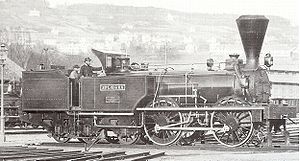
Semmeringbahn / Historie
Et Engerth-lokomotiv.
Semmeringbahn er en jernbanestrækning i Østrig, som forbinder byerne Gloggnitz og Mürzzuschlag over Semmeringpasset. Jernbanen, der var den første normalsporede jernbane i Europa over et bjerg, er en del af den østrigske Südbahn, der oprindelig blev bygget som forbindelse mellem hovedstaden Wien og Østrig-Ungarns vigtigste havn i Trieste. Semmeringbahn er optaget på UNESCOs Verdensarvsliste.